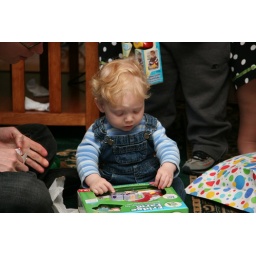
I'm not kidding. Then it sings, &amp;quot;you put the horse in front, you put the sheep behind...&amp;quot;